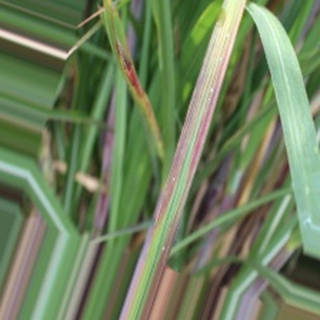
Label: sugarcane_bacterial_blight